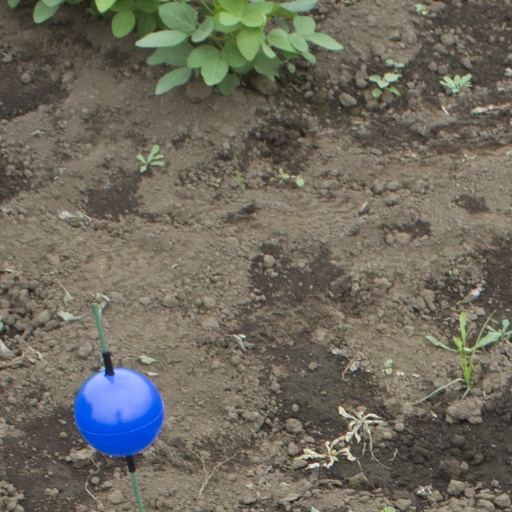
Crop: soybean